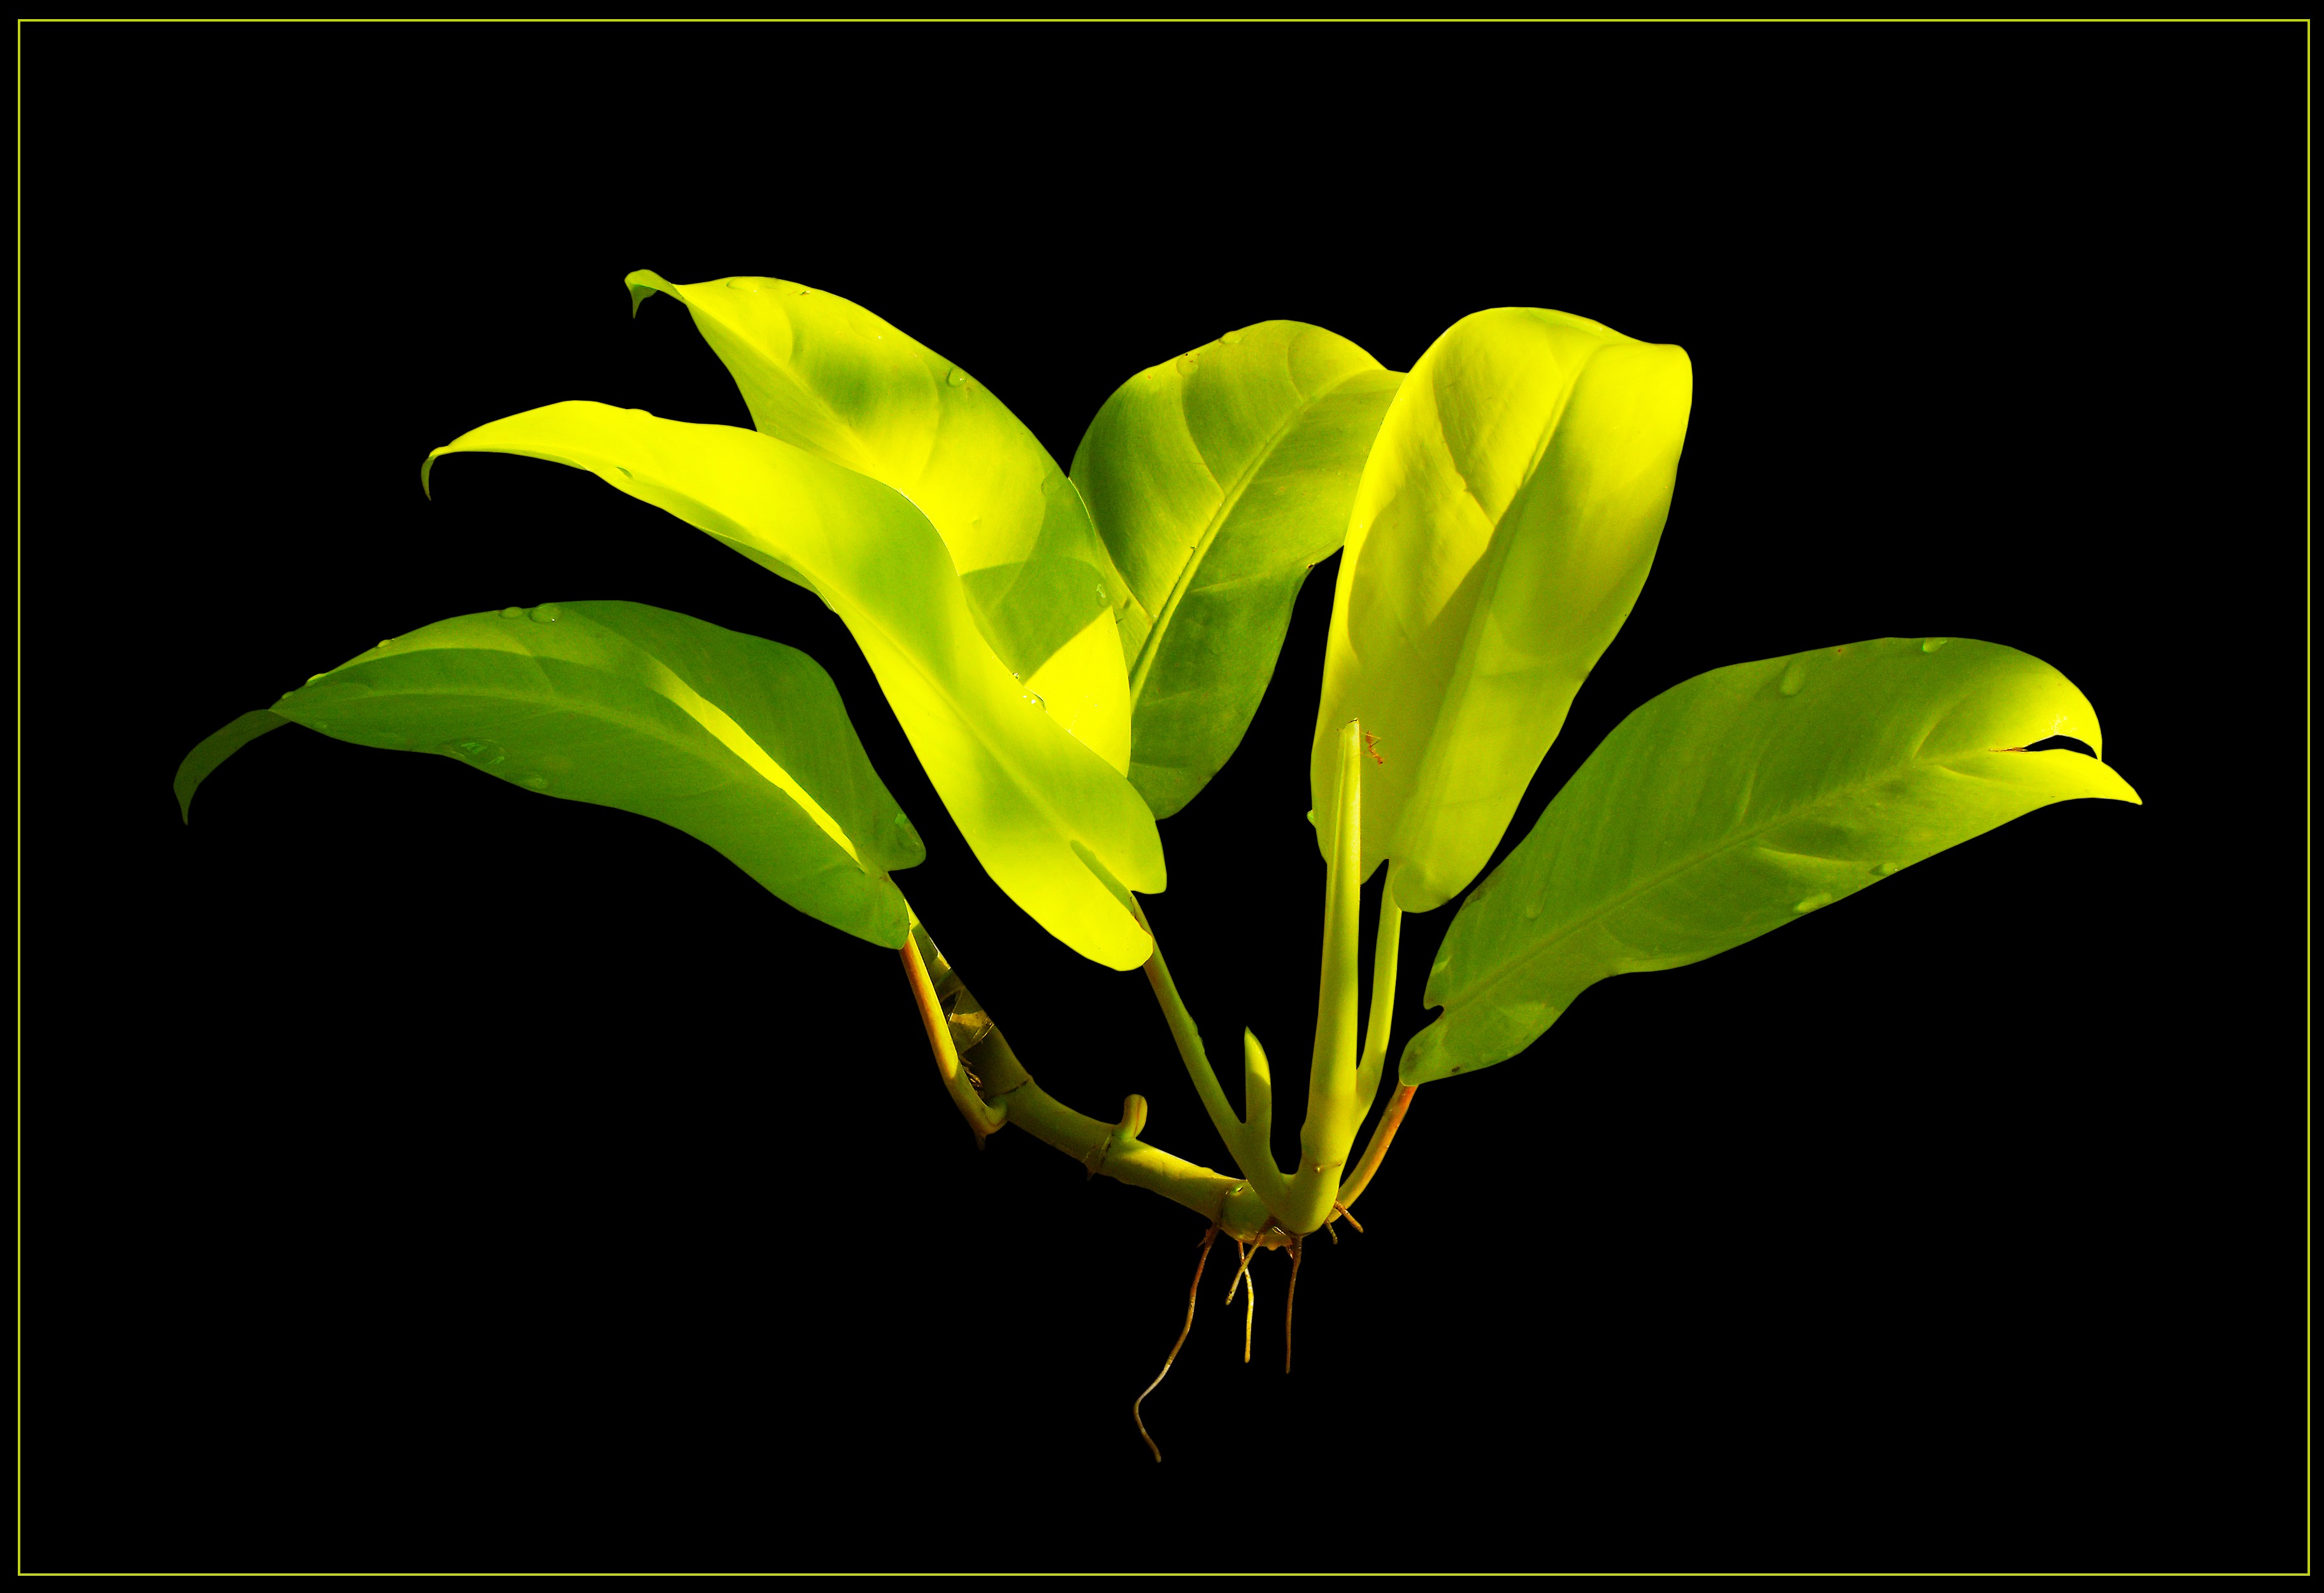
branch, plant, leaf, flower, petal, green, botany, yellow, flora, leaves, shrub, arum, green leaf, flowering plant, plant stem, land plant, aerial roots